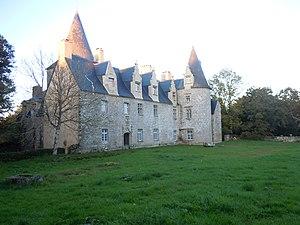
vue extérieur de la façade du château de La Villeneuve-Jacquelot (commune de Quistinic dans le Morbihan) This building is classé au titre des Monuments Historiques. It is indexed in the Base Mérimée, a database of architectural heritage maintained by the French Ministry of Culture,
Quistinic [kistinik] est une commune du département du Morbihan, dans la région Bretagne, en France.
Cet article recense de manière non exhaustive les châteaux, maisons fortes et mottes castales situés dans l'arrondissement français de Lorient. Il est fait état des inscriptions et classements au titre des monuments historiques.
Le château de la Villeneuve-Jacquelot est situé à Quistinic au lieu-dit du même nom. Il est classé au titre des monuments historiques par arrêté du 28 septembre 1970.